Albert Bierstadt

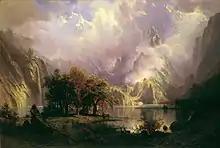
"Rocky Mountain Landscape", 1870, White House, Washington, D.C.

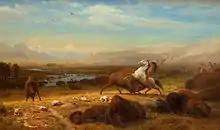
"The Last of the Buffalo" (1888), National Gallery of Art, Washington, D.C.

In 1858, Bierstadt exhibited a large painting of a Swiss landscape at the National Academy of Design, which gained him positive critical reception and honorary membership of the Academy. Bierstadt began painting scenes in New England and upstate New York, including in the Hudson River Valley. He was part of a group of artists known as the Hudson River School.